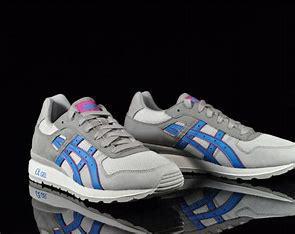
Brand: Asics
Model: Gt Ii